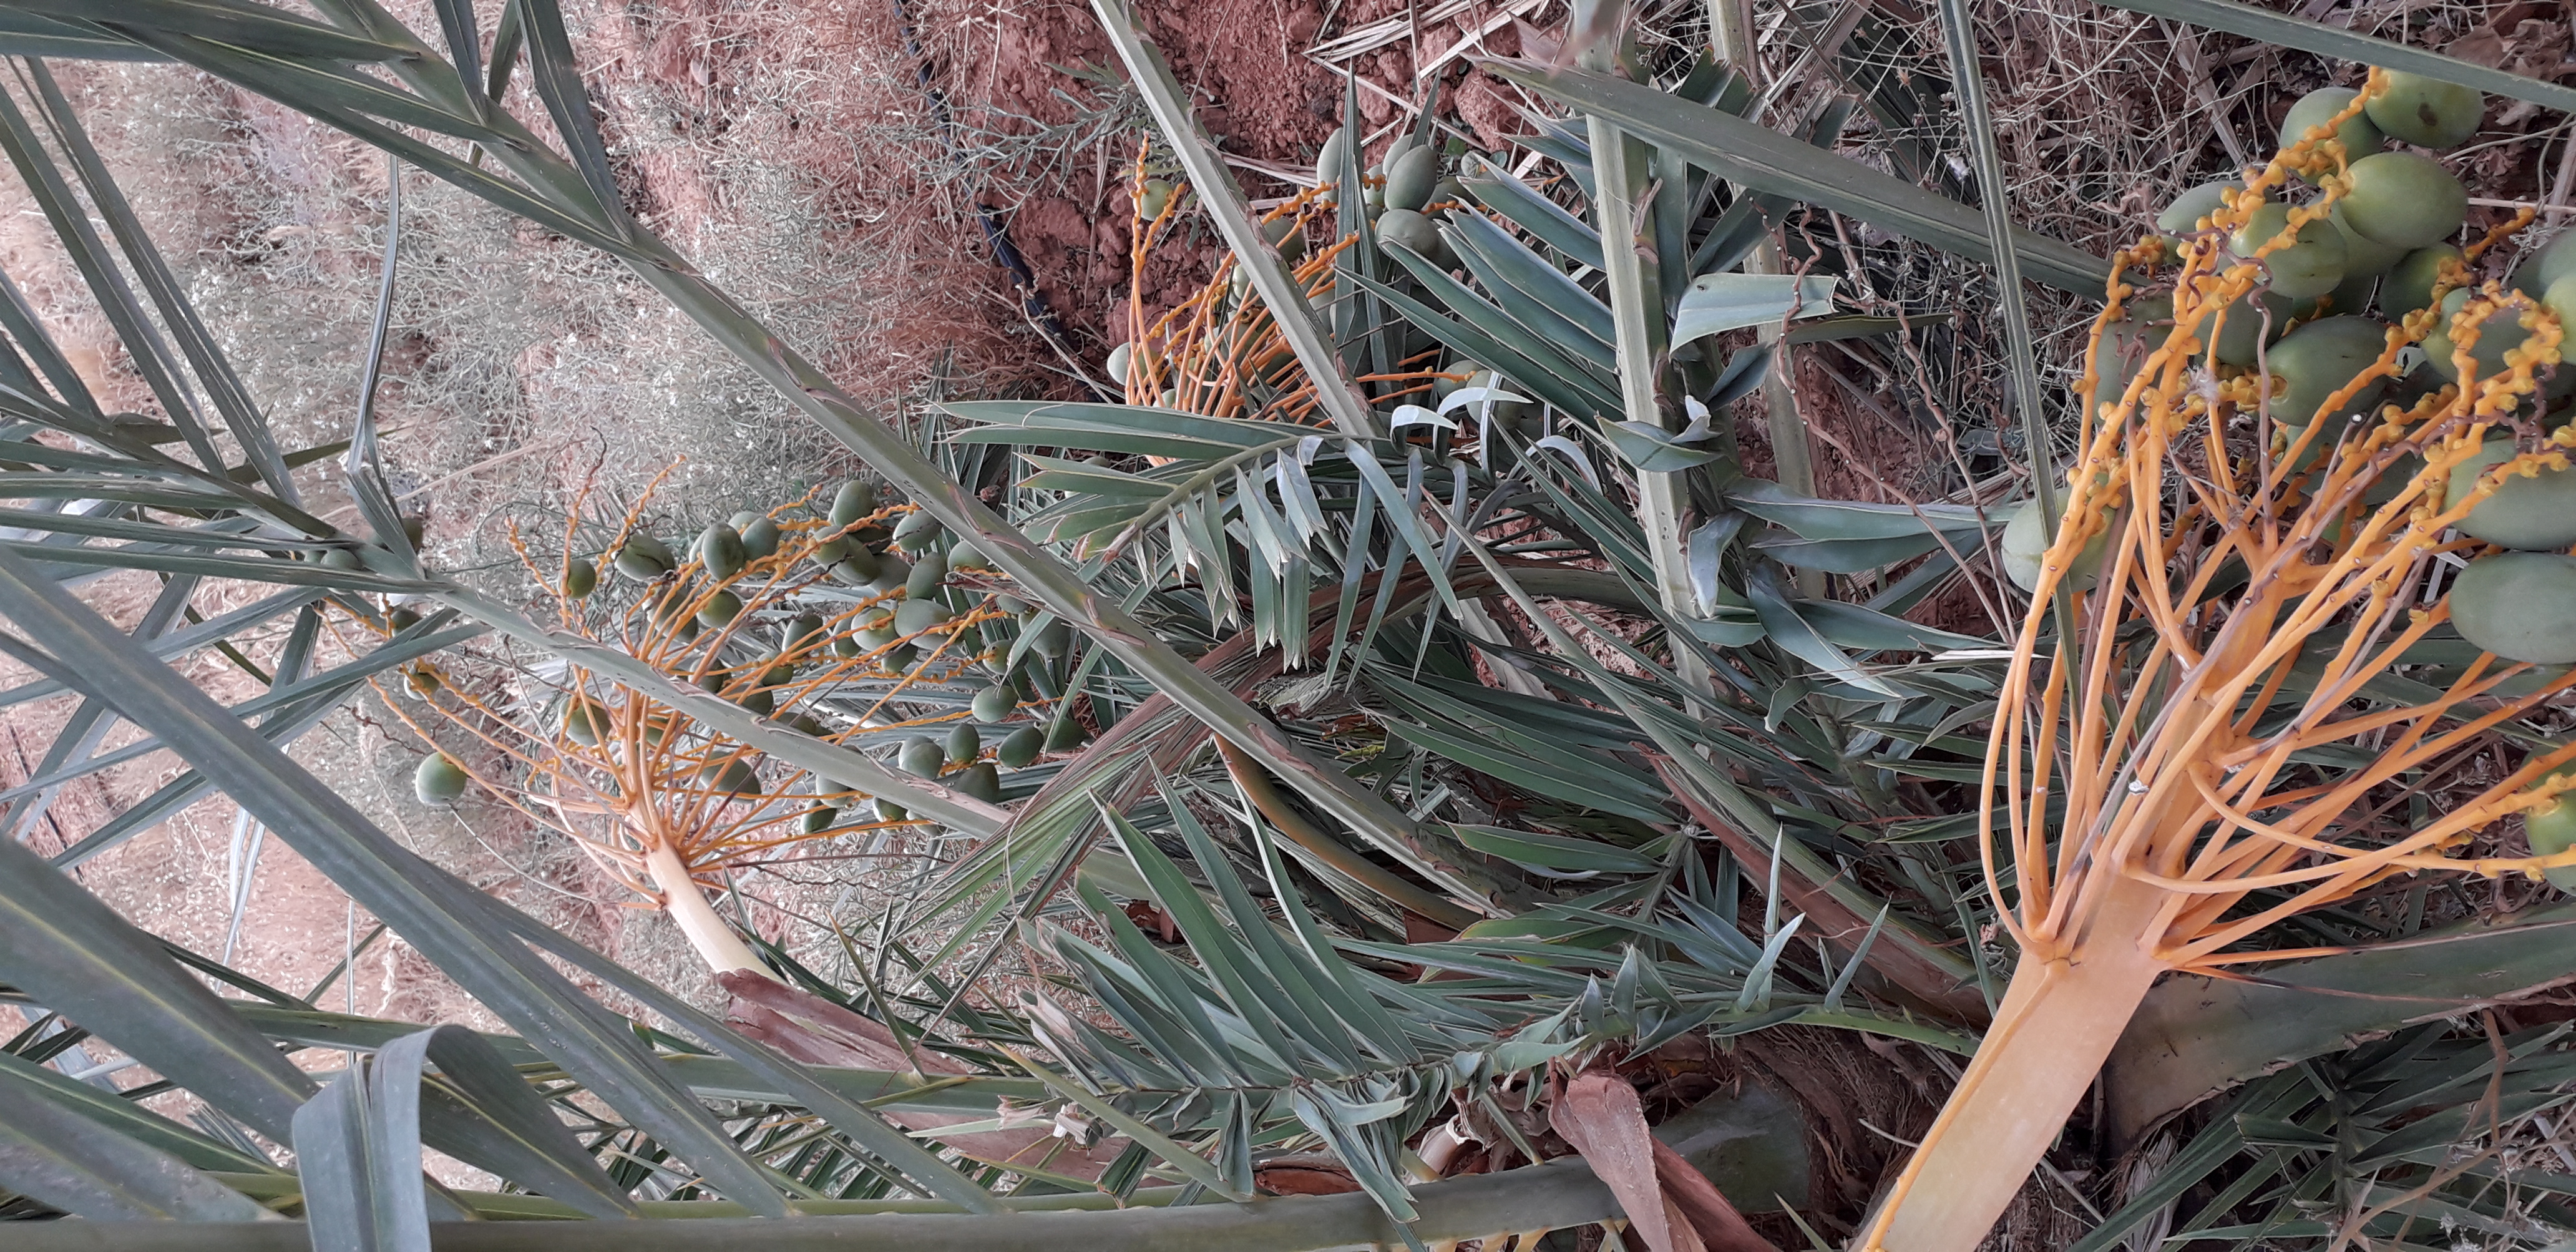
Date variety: Boumajhoul